Carl Levin

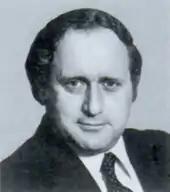
Levin in the late 1980s

Levin was elected to the United States Senate in 1978, defeating incumbent Republican Senator Robert P. Griffin.